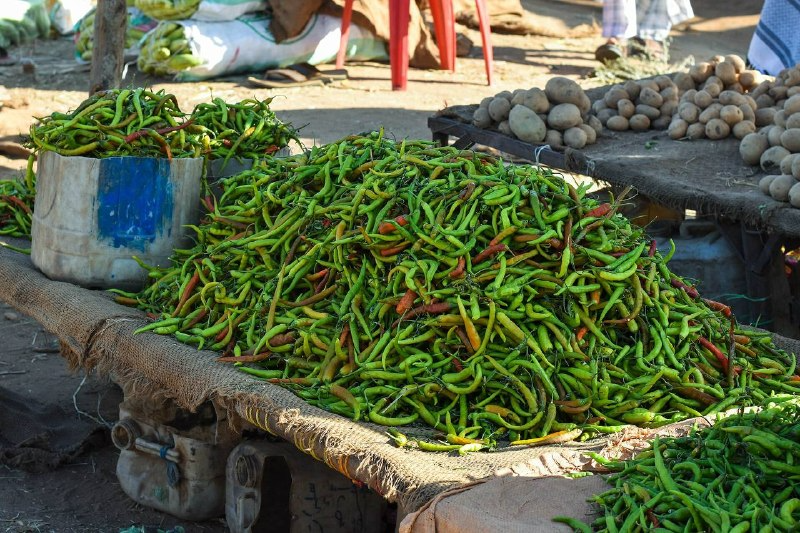
الوصف بالفصحى: فلفلٌ أخضرُ مُكوَّمٌ بعضُه فوق بعض، وخلفه بطاطسٌ مُفرَّغةٌ في أكياسٍ من الخيش داخل السوق
الوصف بالعامية السودانية: شطة خدرا مكومة فوق بعض و وراها بطاطس فارشنو في الخيش في السوق
التصنيف: Marketplaces